Mandate for Syria and the Lebanon

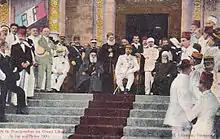
General Gourard proclaims the creation of the State of Greater Lebanon

France demanded full implementation of the Sykes–Picot Agreement, with Syria under its control. On 26 November 1919, British forces withdrew from Damascus to avoid confrontation with the French, leaving the Arab government to face France. Faisal had travelled several times to Europe since November 1918, trying to convince France and Britain to change their positions, but without success. France's determination to intervene in Syria was shown by the naming of General Henri Gouraud as high commissioner in Syria and Cilicia. At the Paris Peace Conference, Faisal found himself in an even weaker position when the European powers decided to renege on the promises made to the Arabs. Throughout the early period of colonial administration, collaboration persisted between British and French authorities in the region, in fulfillment of economic interests of both parties in the region, such as in the establishment of a customs-free zone for goods produced within the British and French controlled territories.